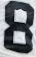
Number: 8